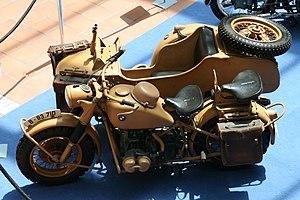
La BMW R 75 est une moto et un side-car de la période de la Seconde Guerre mondiale produit par la société allemande BMW de 1941 à 1944. Elle était appelé également "überschweres Wehrmachtsgespann". Elle fut notamment utilisée dans le désert d’Afrique du Nord par l'Africa Korps et en Union soviétique durant l'Opération Barbarossa, de 1941 à 1945.